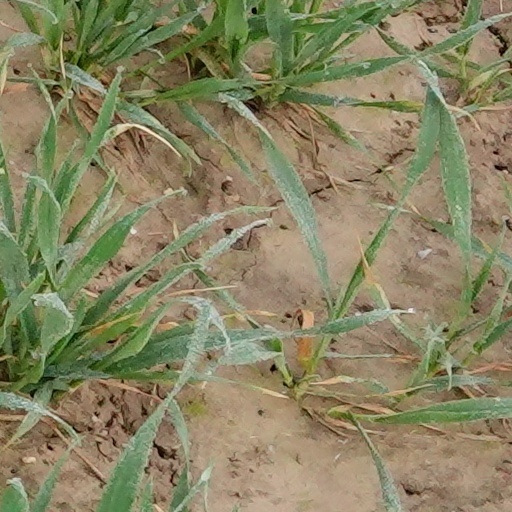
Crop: wheat